Gaspar de Witte

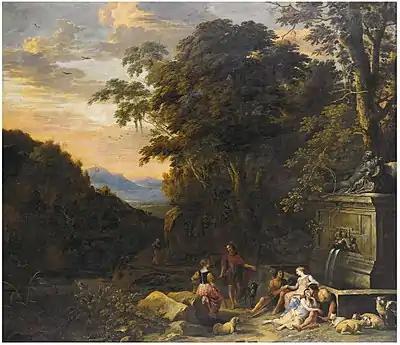
Italianate Landscape with Shepherds at a Fountain

Gaspar de Witte is remembered for his landscapes and his collaborations with other artists on gallery paintings.